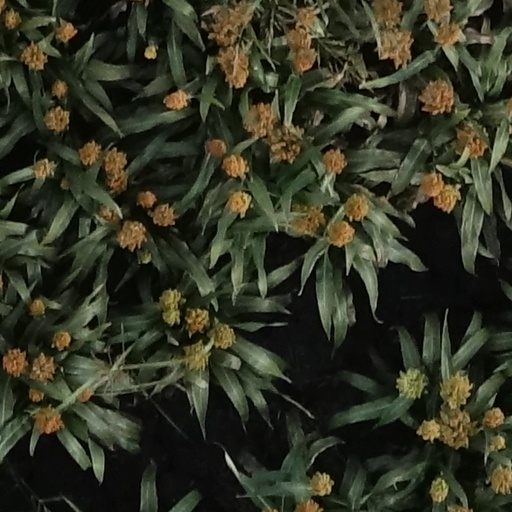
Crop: sorghum